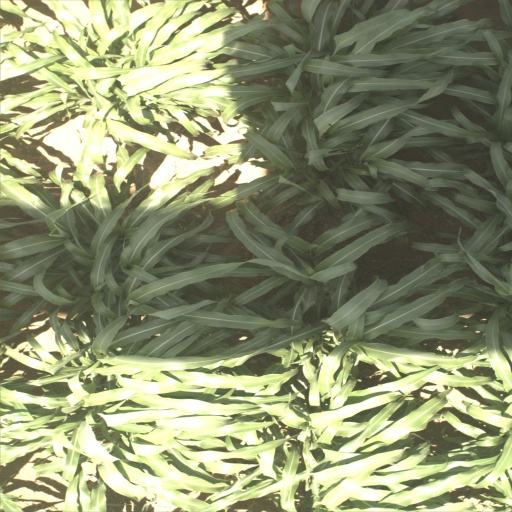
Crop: sorghum